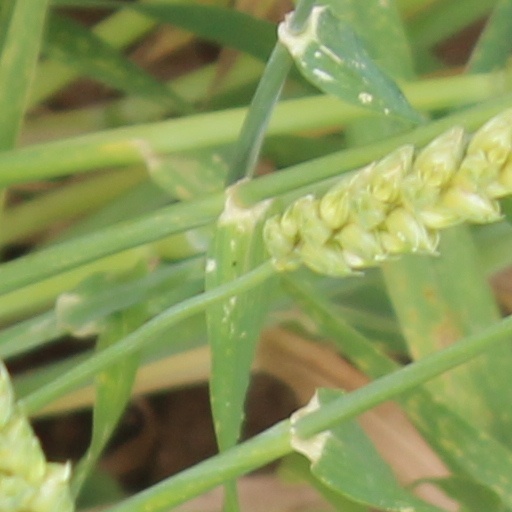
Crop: wheat